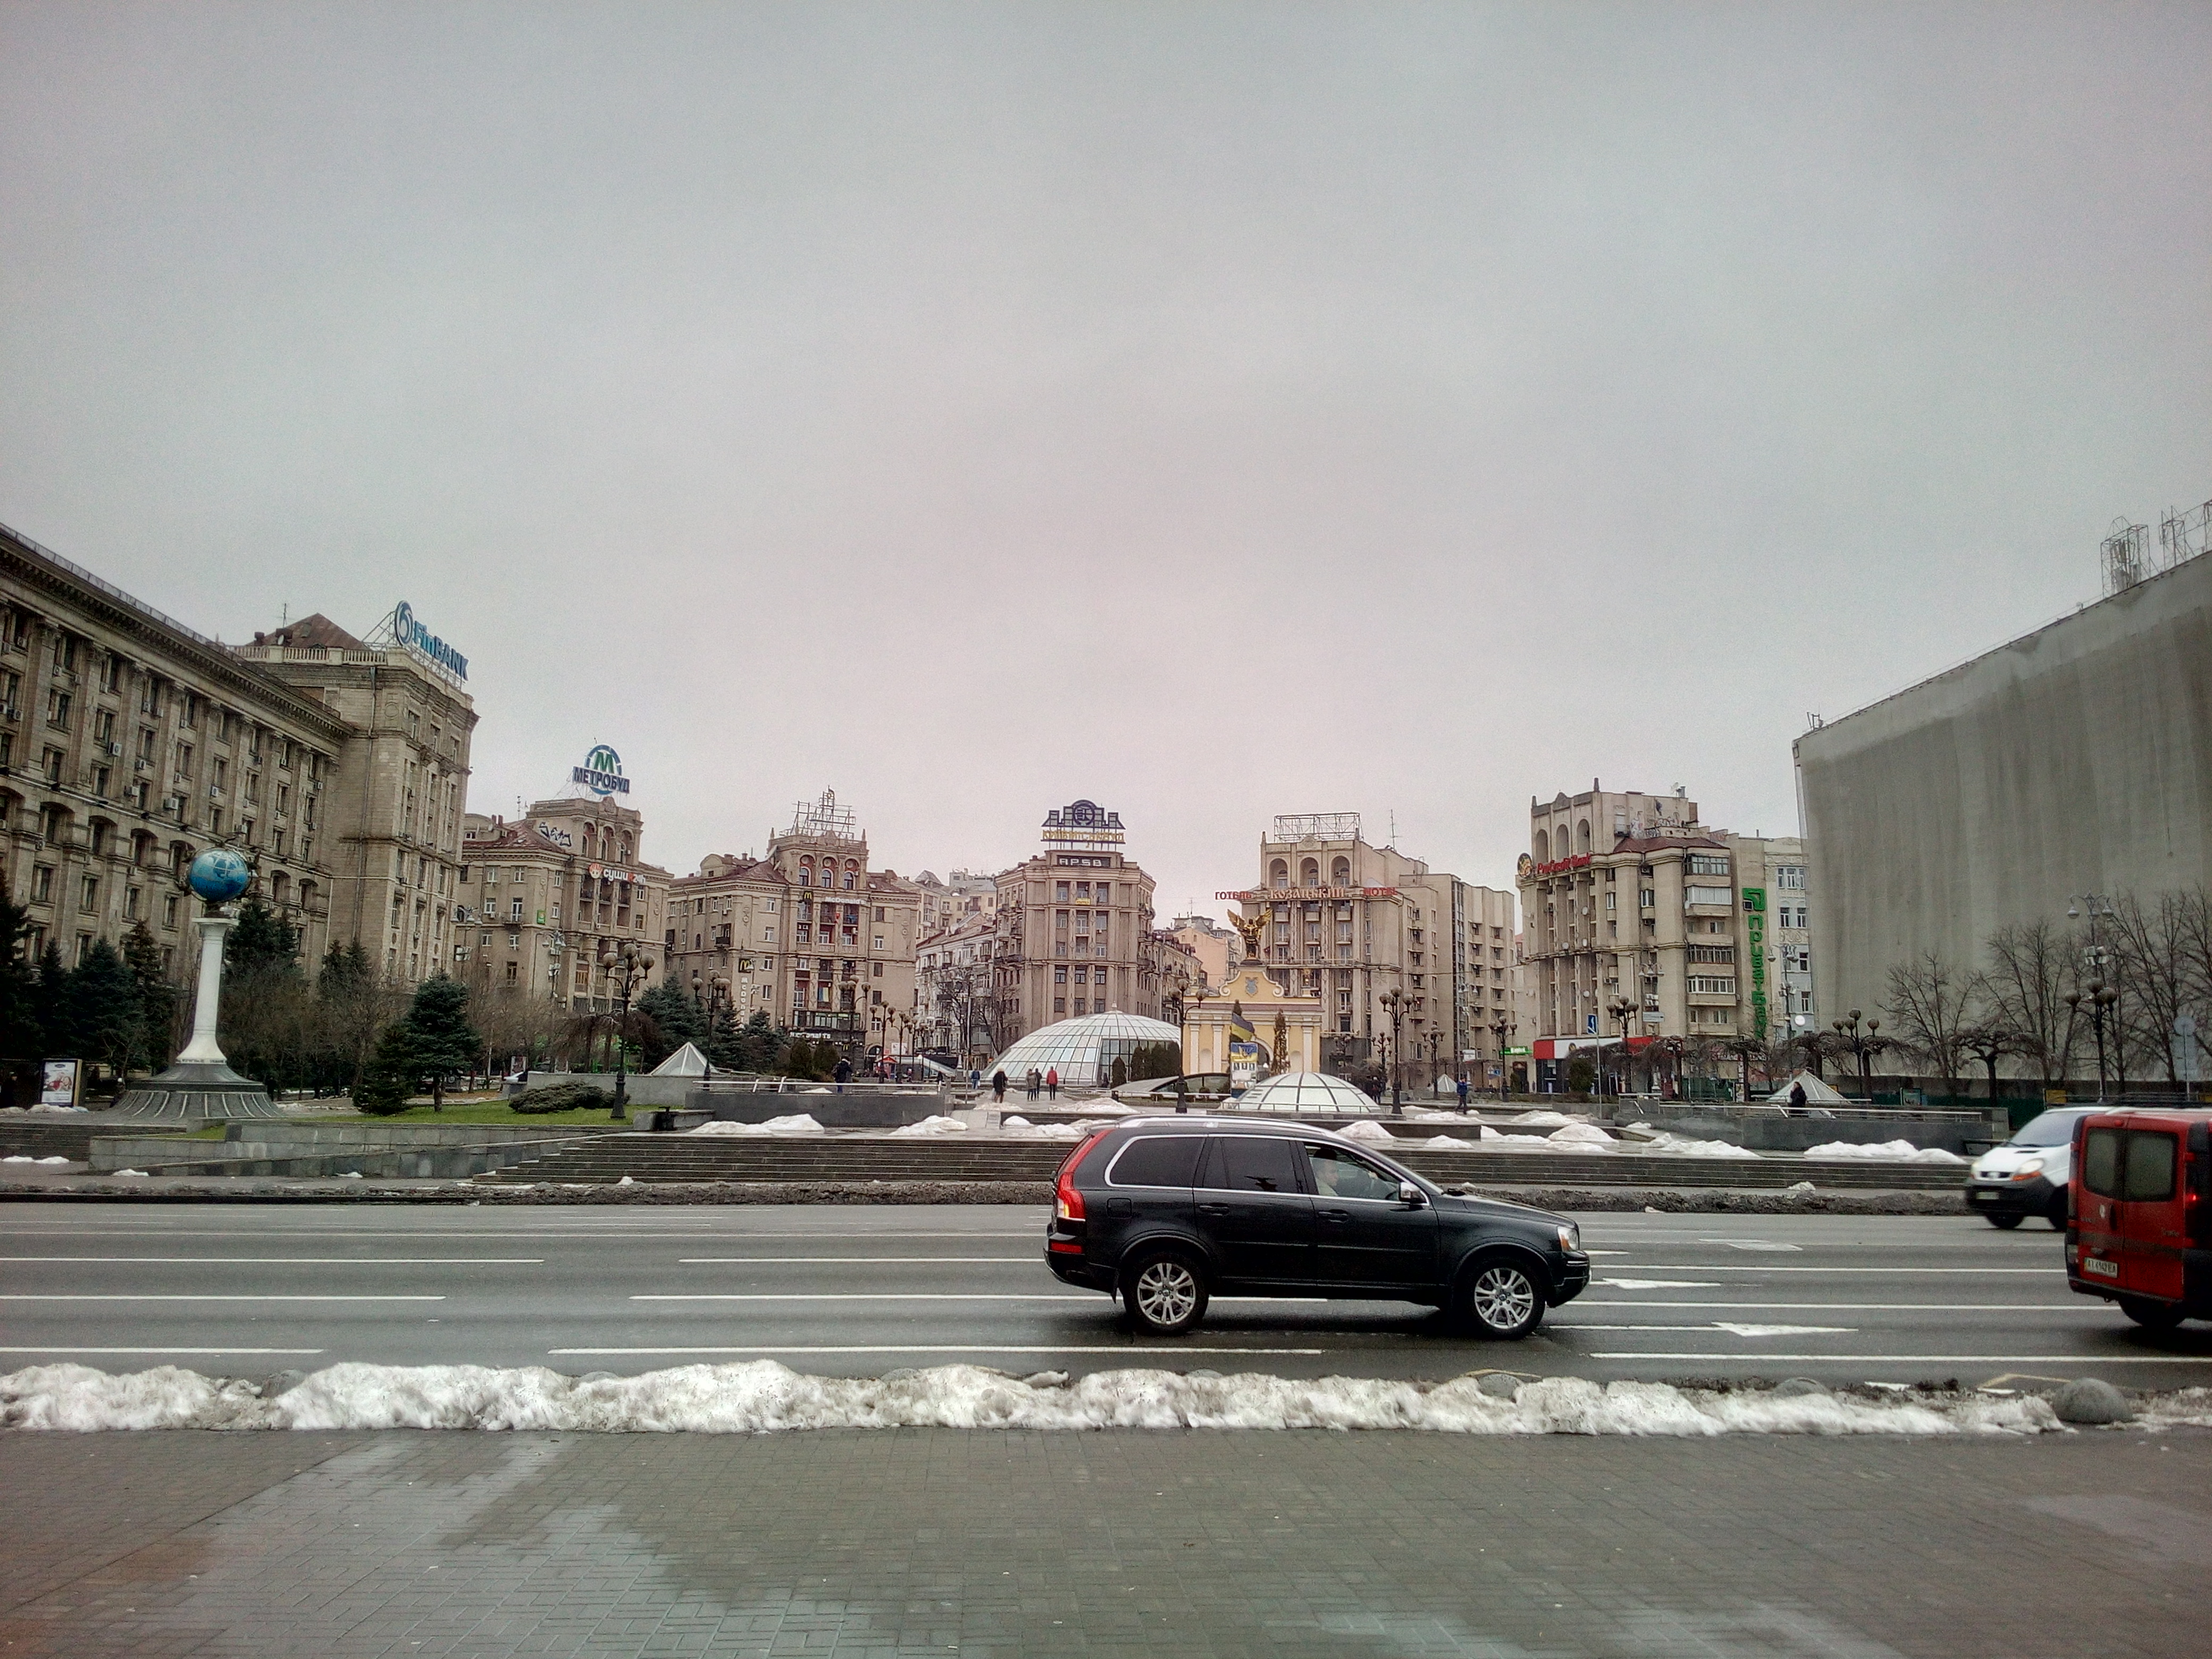
city, car, land vehicle, road, urban area, luxury vehicle, vehicle, metropolitan area, landmark, infrastructure, town, family car, motor vehicle, sky, neighbourhood, residential area, street, transport, downtown, building, sedan, suburb, daytime, metropolis, tree, city car, traffic, mid size car, sport utility vehicle, plaza, lane, winter, parking lot, minivan, compact car, executive car, town square, facade, house, subcompact car